Mikołaj Rej

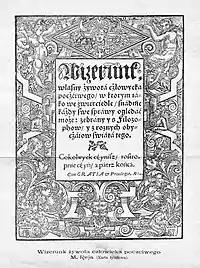
"The Image of a Good Man's Life" (1567)

In 1543 Rej debuted as a writer, under the pen name "Ambroży Korczbok Rożek," with his most famous book, "A Brief Discussion among Three Persons: a Lord, a Commune Chief, and a Priest" ("Krotka rozprawa między trzemi osobami, panem, woytem a plebanem").